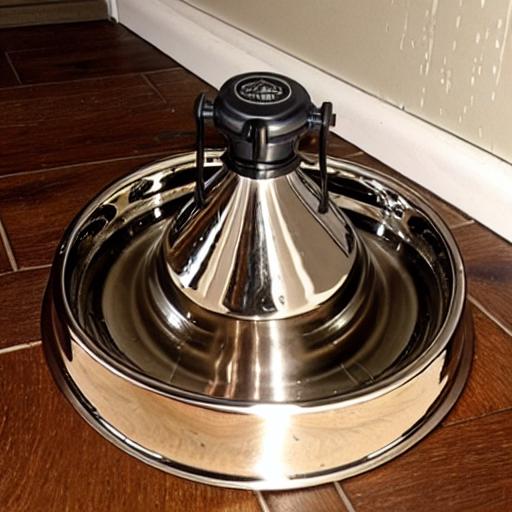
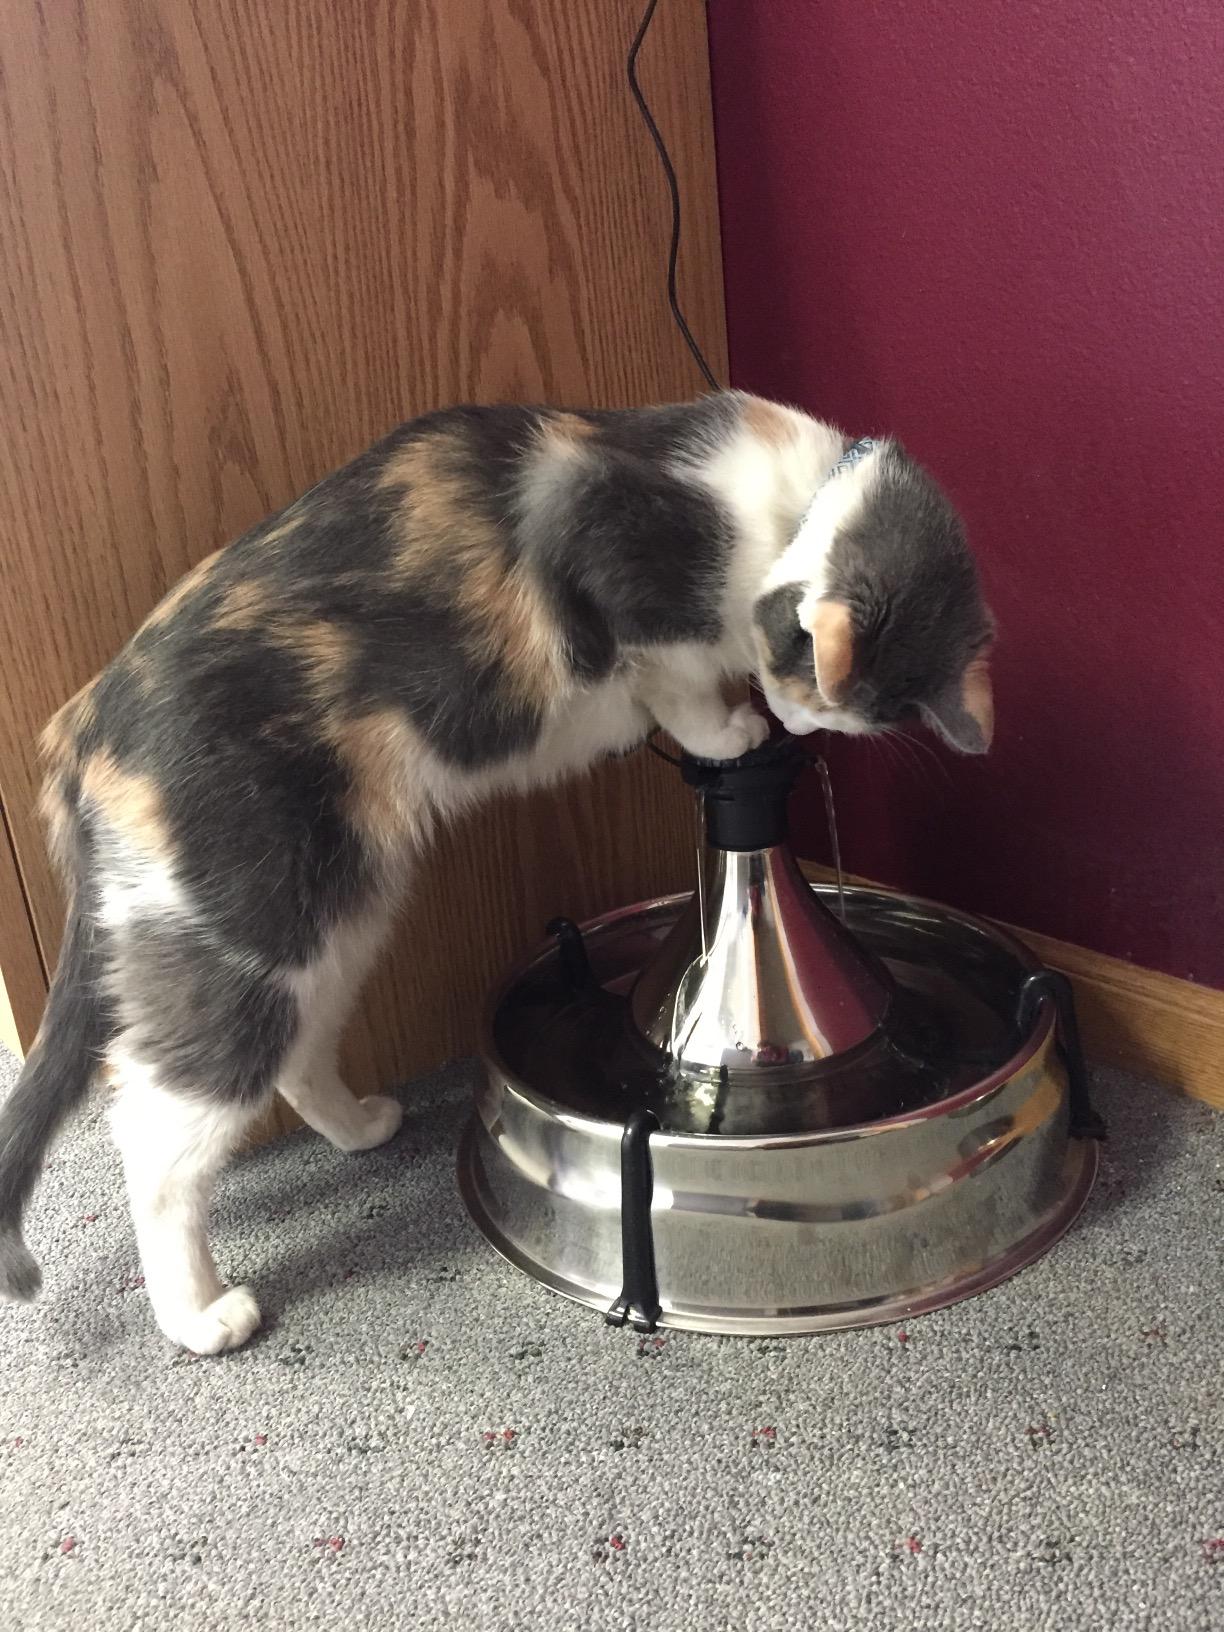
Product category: items_bowl
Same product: no